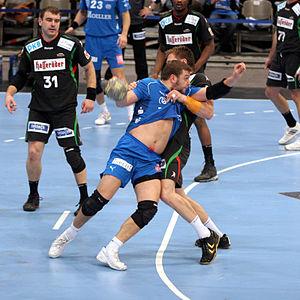
Róbert Gunnarsson, né le 22 mai 1980 à Reykjavik, est un joueur islandais de handball. Il mesure 1,91 m et pèse environ 100 kg. International en équipe d'Islande, il a remporté la médaille d'argent aux Jeux olympiques de 2008 à Pékin et le bronze au Championnat d'Europe 2010 en Autriche avec sa sélection.